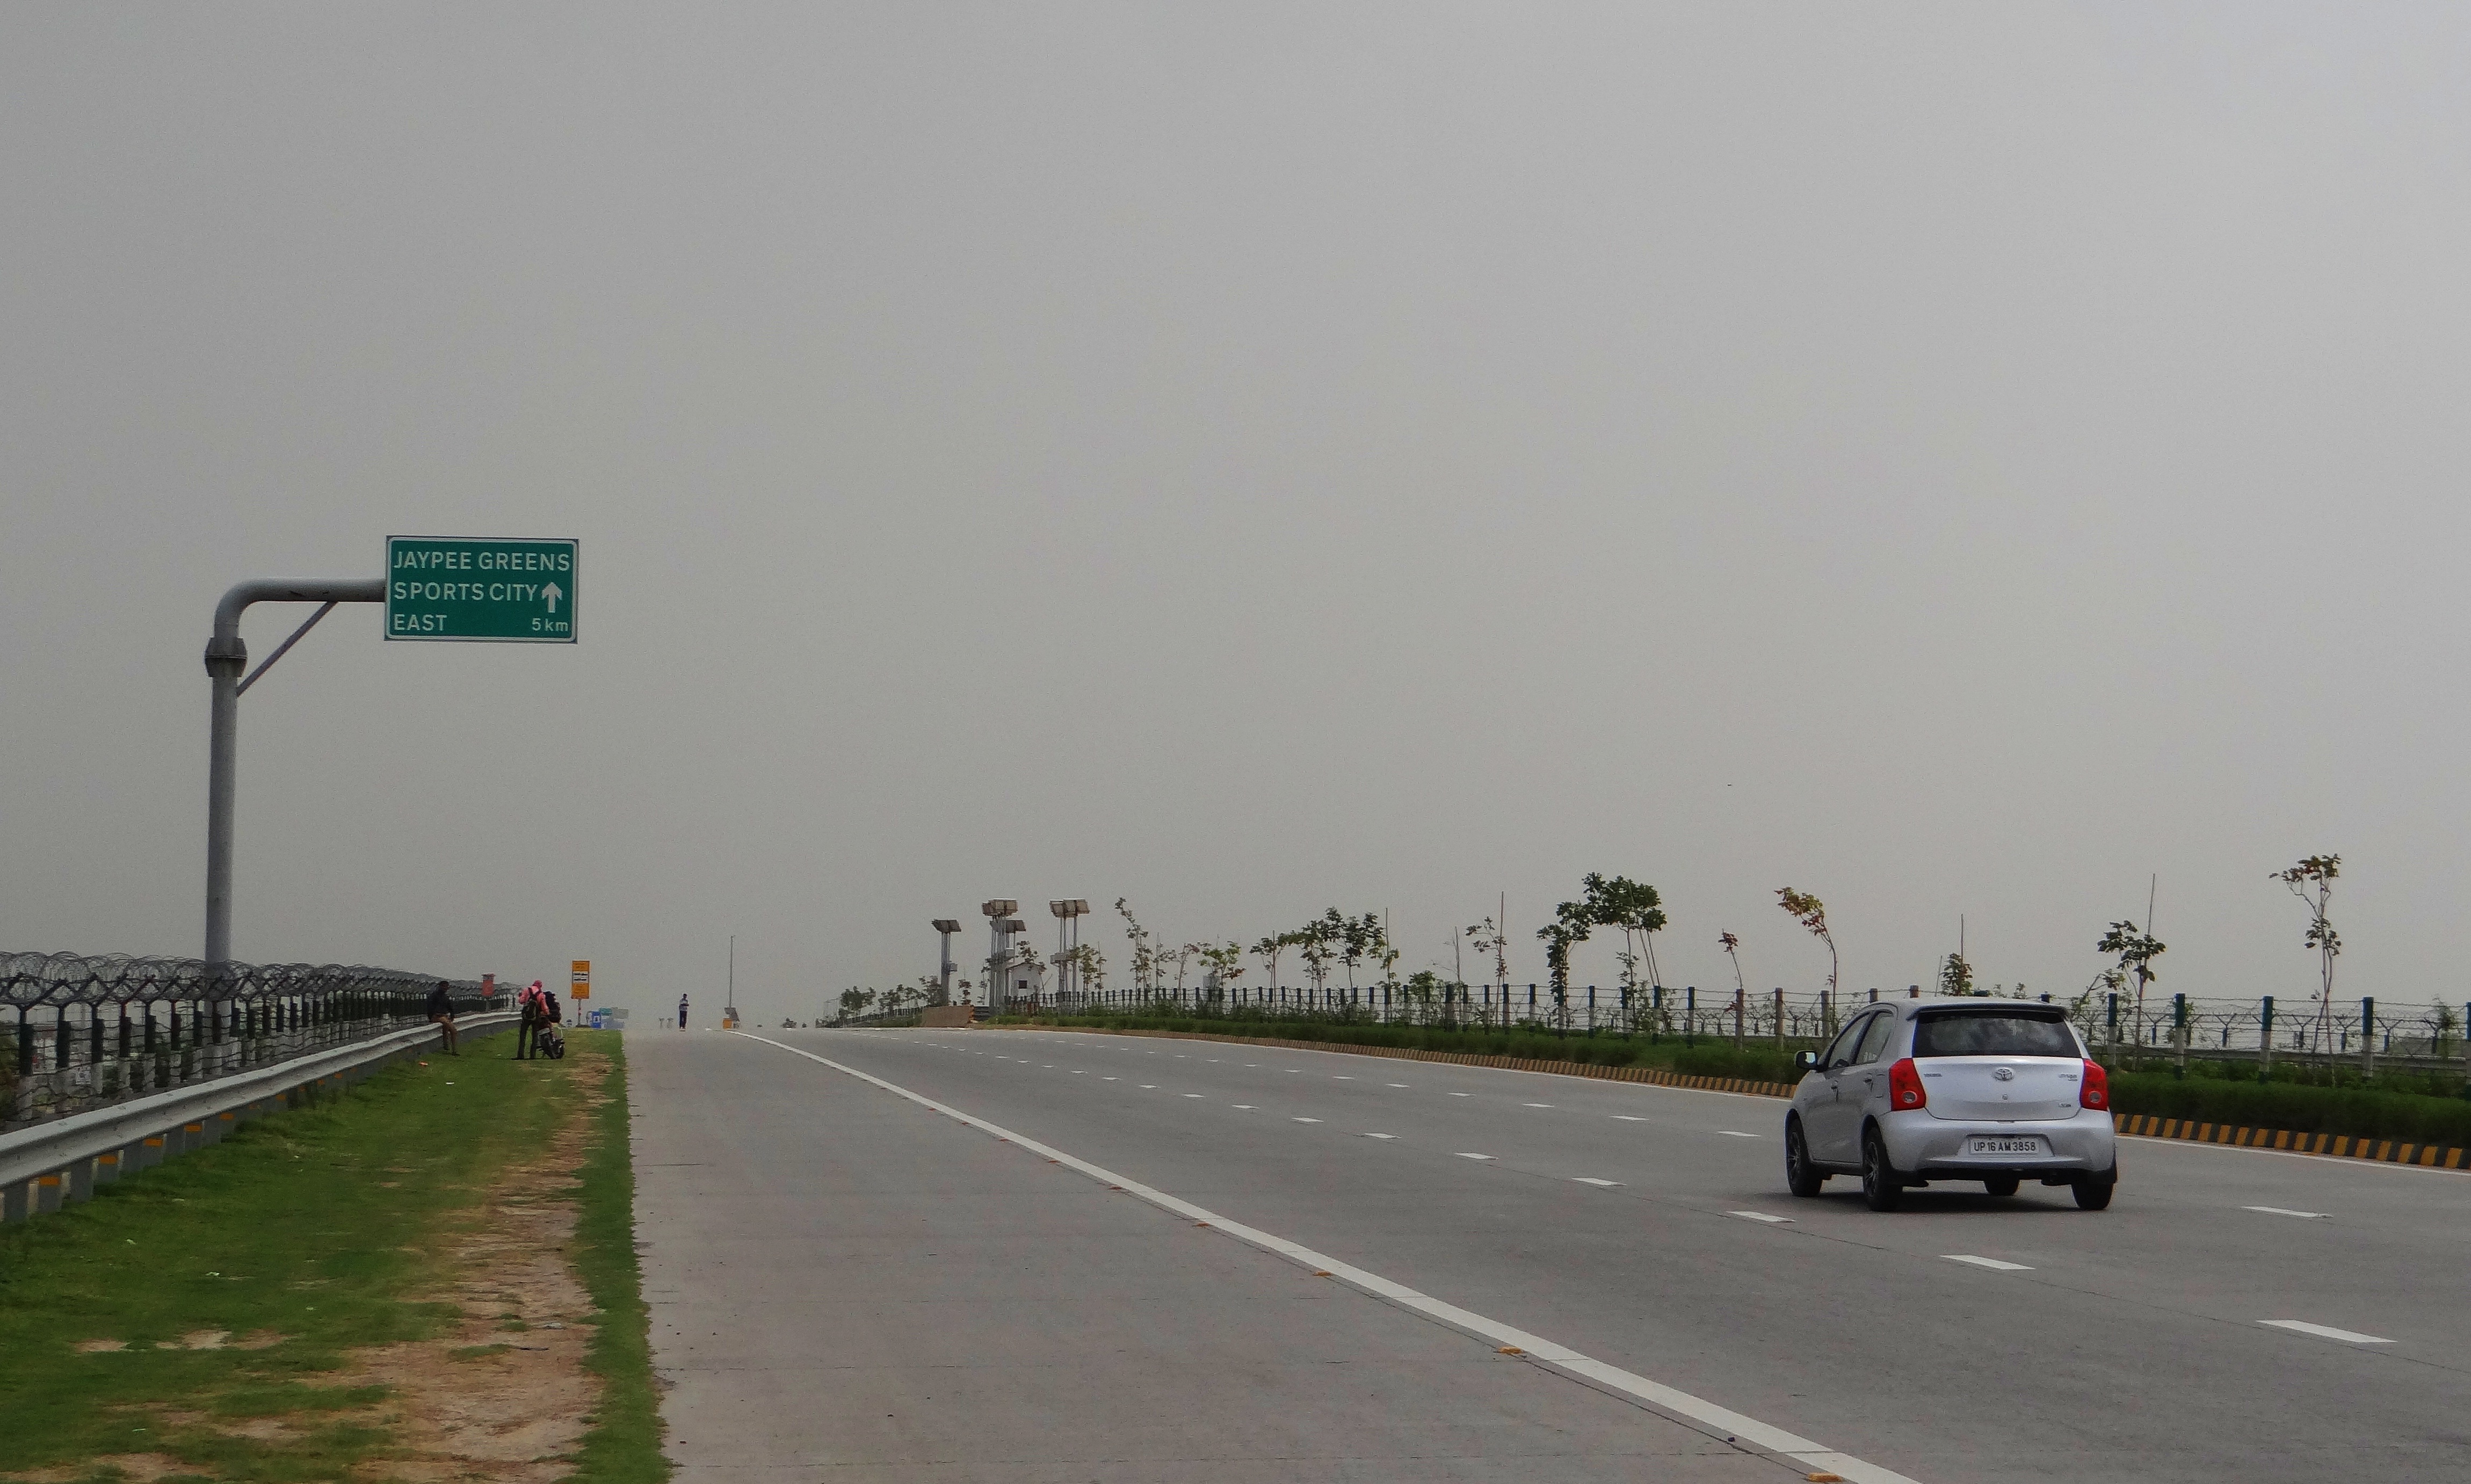
road, street, highway, weather, haze, lane, lighting, road trip, infrastructure, india, atmospheric phenomenon, controlled access highway, yamuna expressway, delhi agra, taj expressway